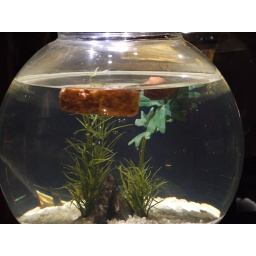
2 fish fingers swimming around in a bowl